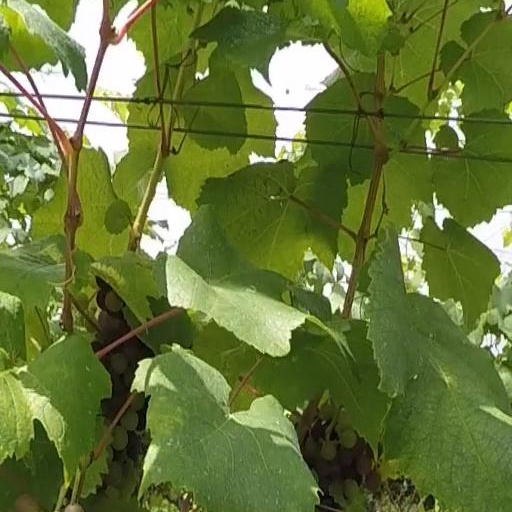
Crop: grape